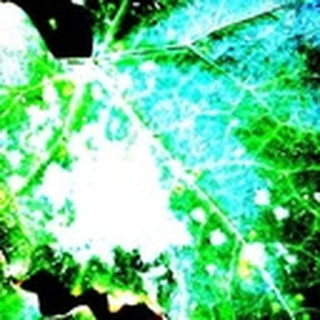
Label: cotton_powdery_mildew